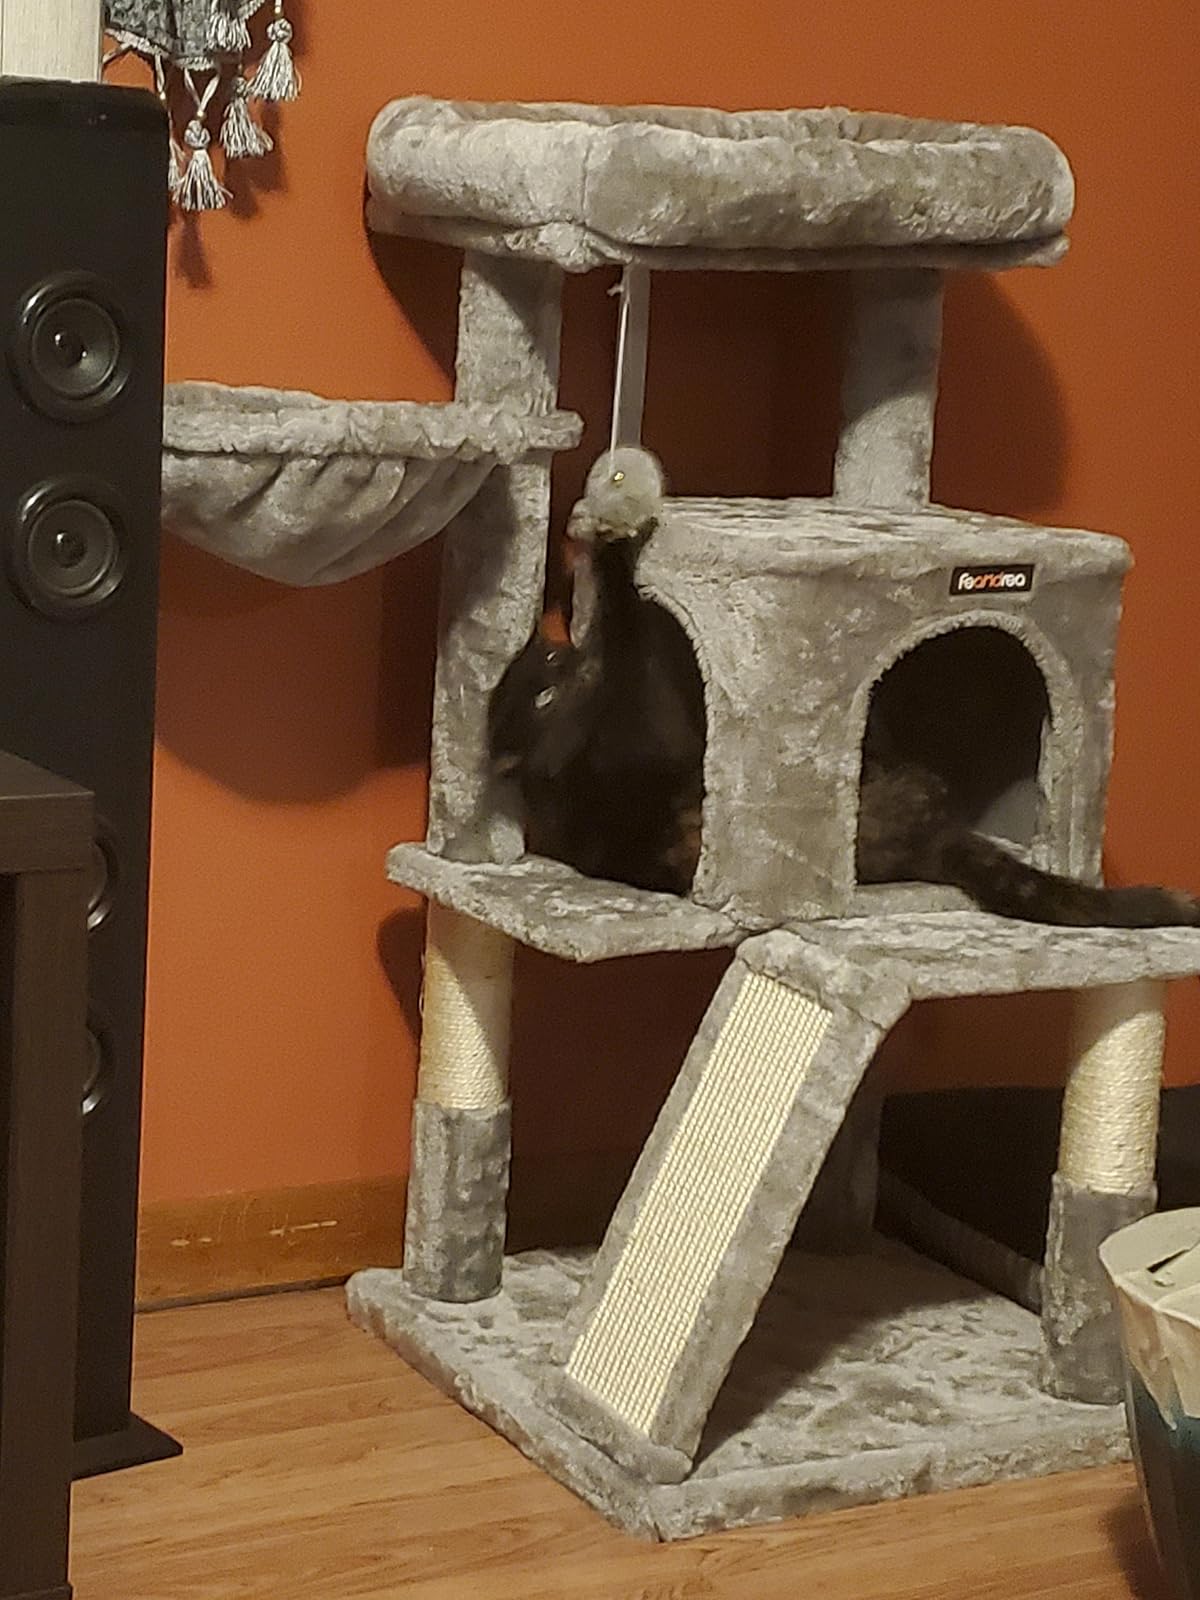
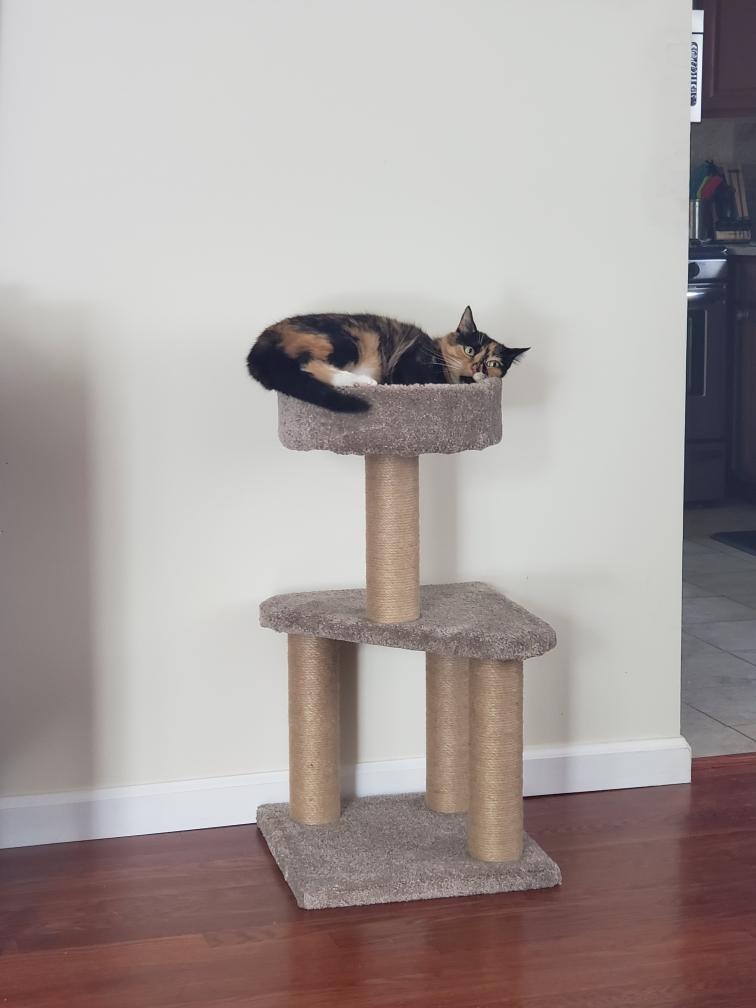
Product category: items_cat tree
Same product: no